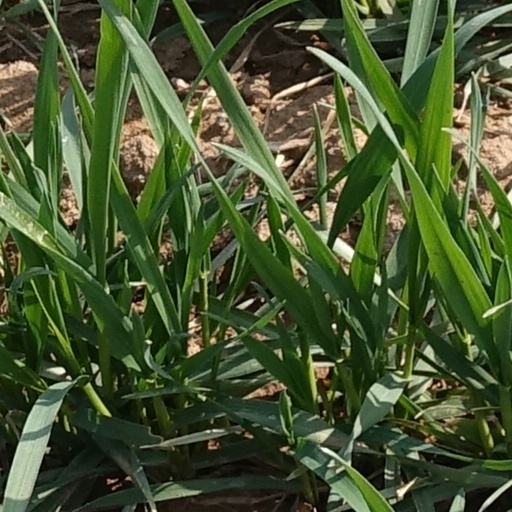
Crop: wheat